Sprengel's deformity

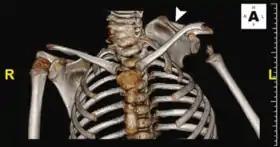
CT scan showing Sprengel's deformity of the left side (arrow) and fused cervical vertebrae, as seen in Klippel–Feil syndrome

The scapula is small and rotated so that its inferior edge points toward the spine. Sometimes a bony connection is present between the elevated scapula and one of the cervical vertebrae, usually C5 or C6. This connection is known as an omovertebral bone.